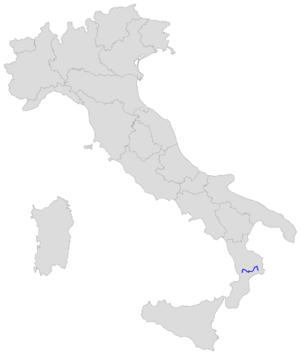
La route nationale 109 est une route nationale d'Italie, située en Calabre, elle relie Nicastro à Cutro sur une longueur de 164 km.